James Curley (astronomer)

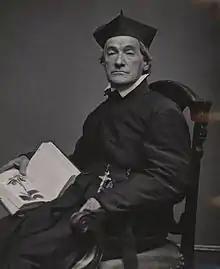
James Curley

James Curley (26 October 1796 – 24 July 1889) was an Irish-American astronomer.